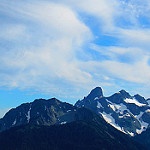
Label: mountain